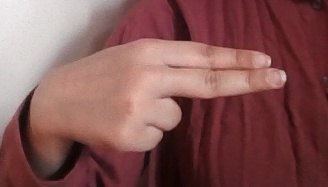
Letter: ain